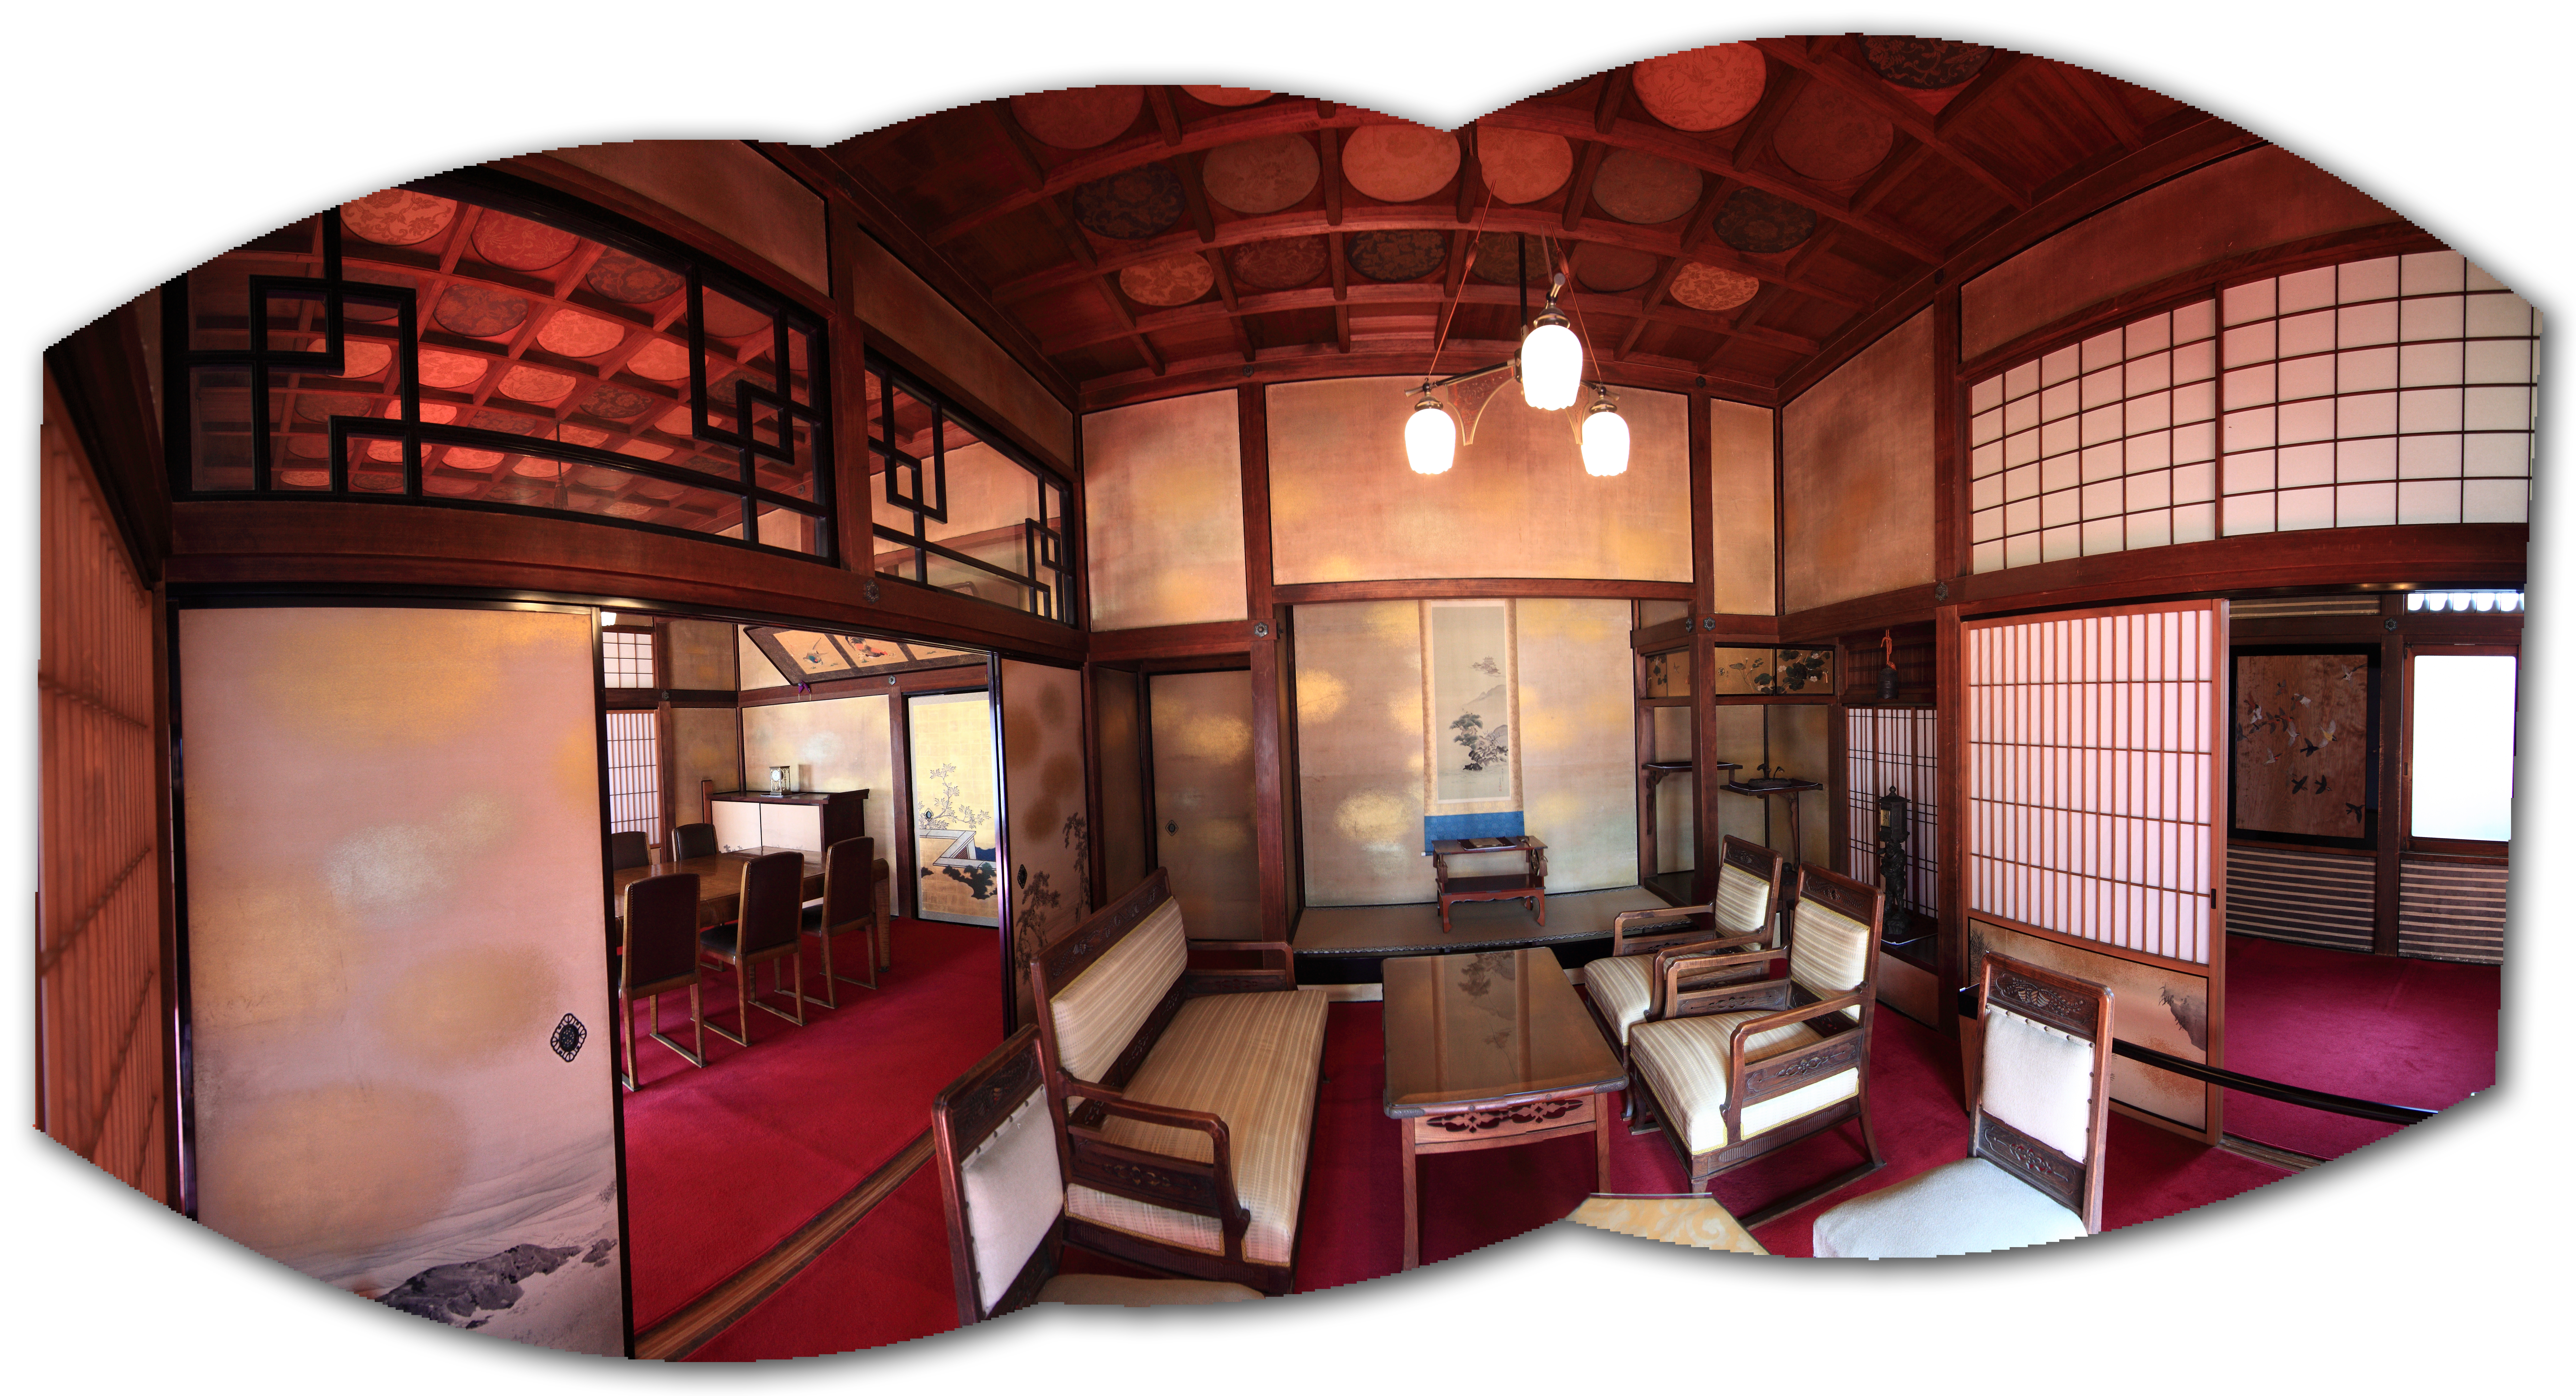
architecture, house, interior, window, old, home, panorama, high, ancient, residence, living room, room, interior design, design, japanese, photomerge, 5d, style, hires, markii, traditional, pano, hi, res, resolution, stitch